Christian Brothers School, Gibraltar

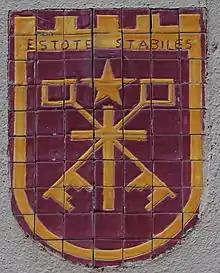
The Grammar School Badge on the wall in 2013

The Christian Brothers School was a school in the British Overseas Territory of Gibraltar. The school was a technical school in the 1930s and in 1950 became the "Gibraltar Grammar School" until comprehensive education was introduced in the 1970s. The building was then home to the Sacred Heart Middle School but was no longer run by the Congregation of Christian Brothers. In July 2015, the Sacred Heart Middle School became the Saint Bernard's Middle School and moved to a different location. The building was renovated and now houses Prior Park School, Gibraltar's first co-educational, Catholic independent secondary school. Prior Park School is the fourth school in the Prior Park family, the other three being located in Bath and Wiltshire, UK.